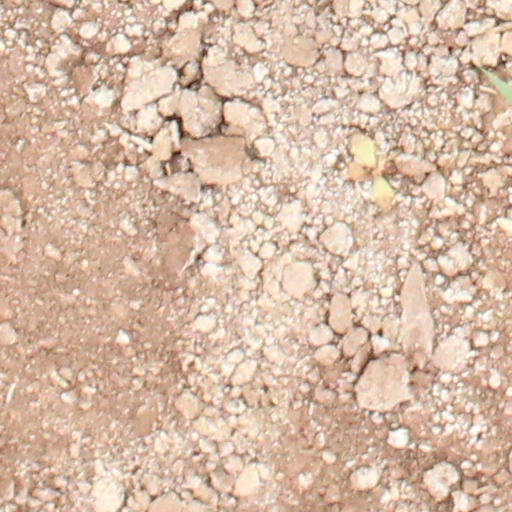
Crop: wheat